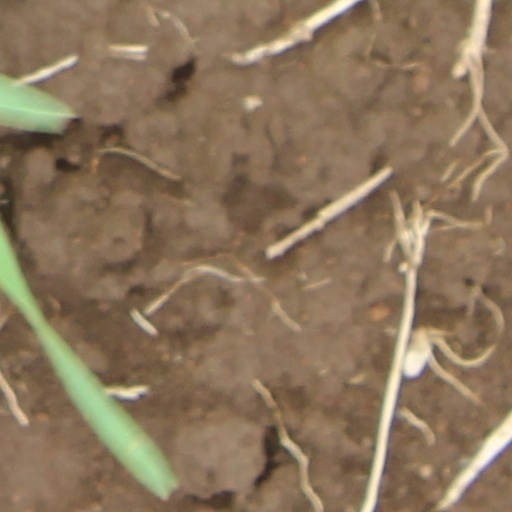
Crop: wheat